José María Morelos

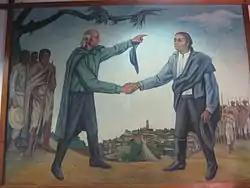
Hidalgo and Morelos, mural in Museo Casa de Morelos

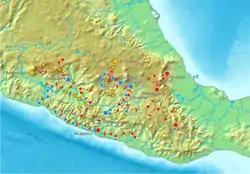
A map of the military campaigns of Morelos.

The former rector of the Colegio de San Nicolás Obispo (where Morelos attended seminary), Miguel Hidalgo y Costilla was planning with others for the independence of New Spain from the Spanish empire. About 6:00 a.m. on 16 September 1810, Hidalgo, then the parish priest of Dolores, Guanajuato (since renamed Dolores Hidalgo in his honor), ordered the church bells to be rung, and gathered his congregation. Flanked by Ignacio Allende and Juan Aldama, Hidalgo addressed the people in front of his church, urging them to take up arms, with the Cry of Dolores ("El Grito de Dolores", now celebrated every year on 15 September at 11:00 p.m.) that called for armed revolt after the Spanish colonial authorities had discovered the Conspiracy of Querétaro, a clandestine movement seeking Mexican independence. Like Allende and Aldama, Josefa Ortiz de Domínguez, popularly known as "La Corregidora", was one of the famous initial supporters of the revolt. Miguel Hidalgo and his followers rose in open rebellion against the Spanish colonial authorities launching what became the Mexican War of Independence.